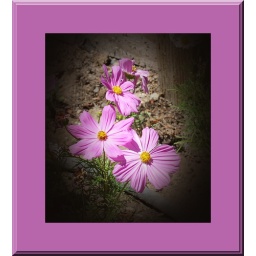
pink flowers in frame